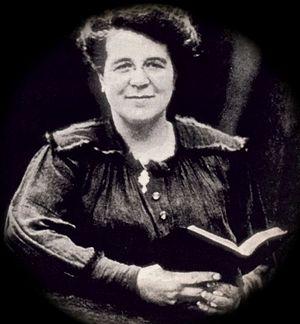
Madeleine Blocher-Saillens, née le 27 avril 1881 à Marseille et morte le 19 avril 1971 à Nogent-sur-Marne, est une pasteure évangélique baptiste et la première femme à avoir été consacrée pasteure en France. Elle a exercé son ministère dans l'église baptiste et a écrit des livres d'édification chrétienne.
Le pasteur est celui qui exerce des fonctions de gestion et d'enseignement dans une communauté ecclésiale chrétienne. Le terme désigne un ministre du culte protestant ou évangélique. Le terme est également employé, mais dans un sens moins institutionnel, pour désigner un prêtre ou un diacre dans les Églises catholique et orthodoxe. Cette appellation se réfère au thème du berger dans la Bible, en particulier dans le Nouveau Testament, et à l'identification de Jésus-Christ à l'image du « Bon Pasteur ».